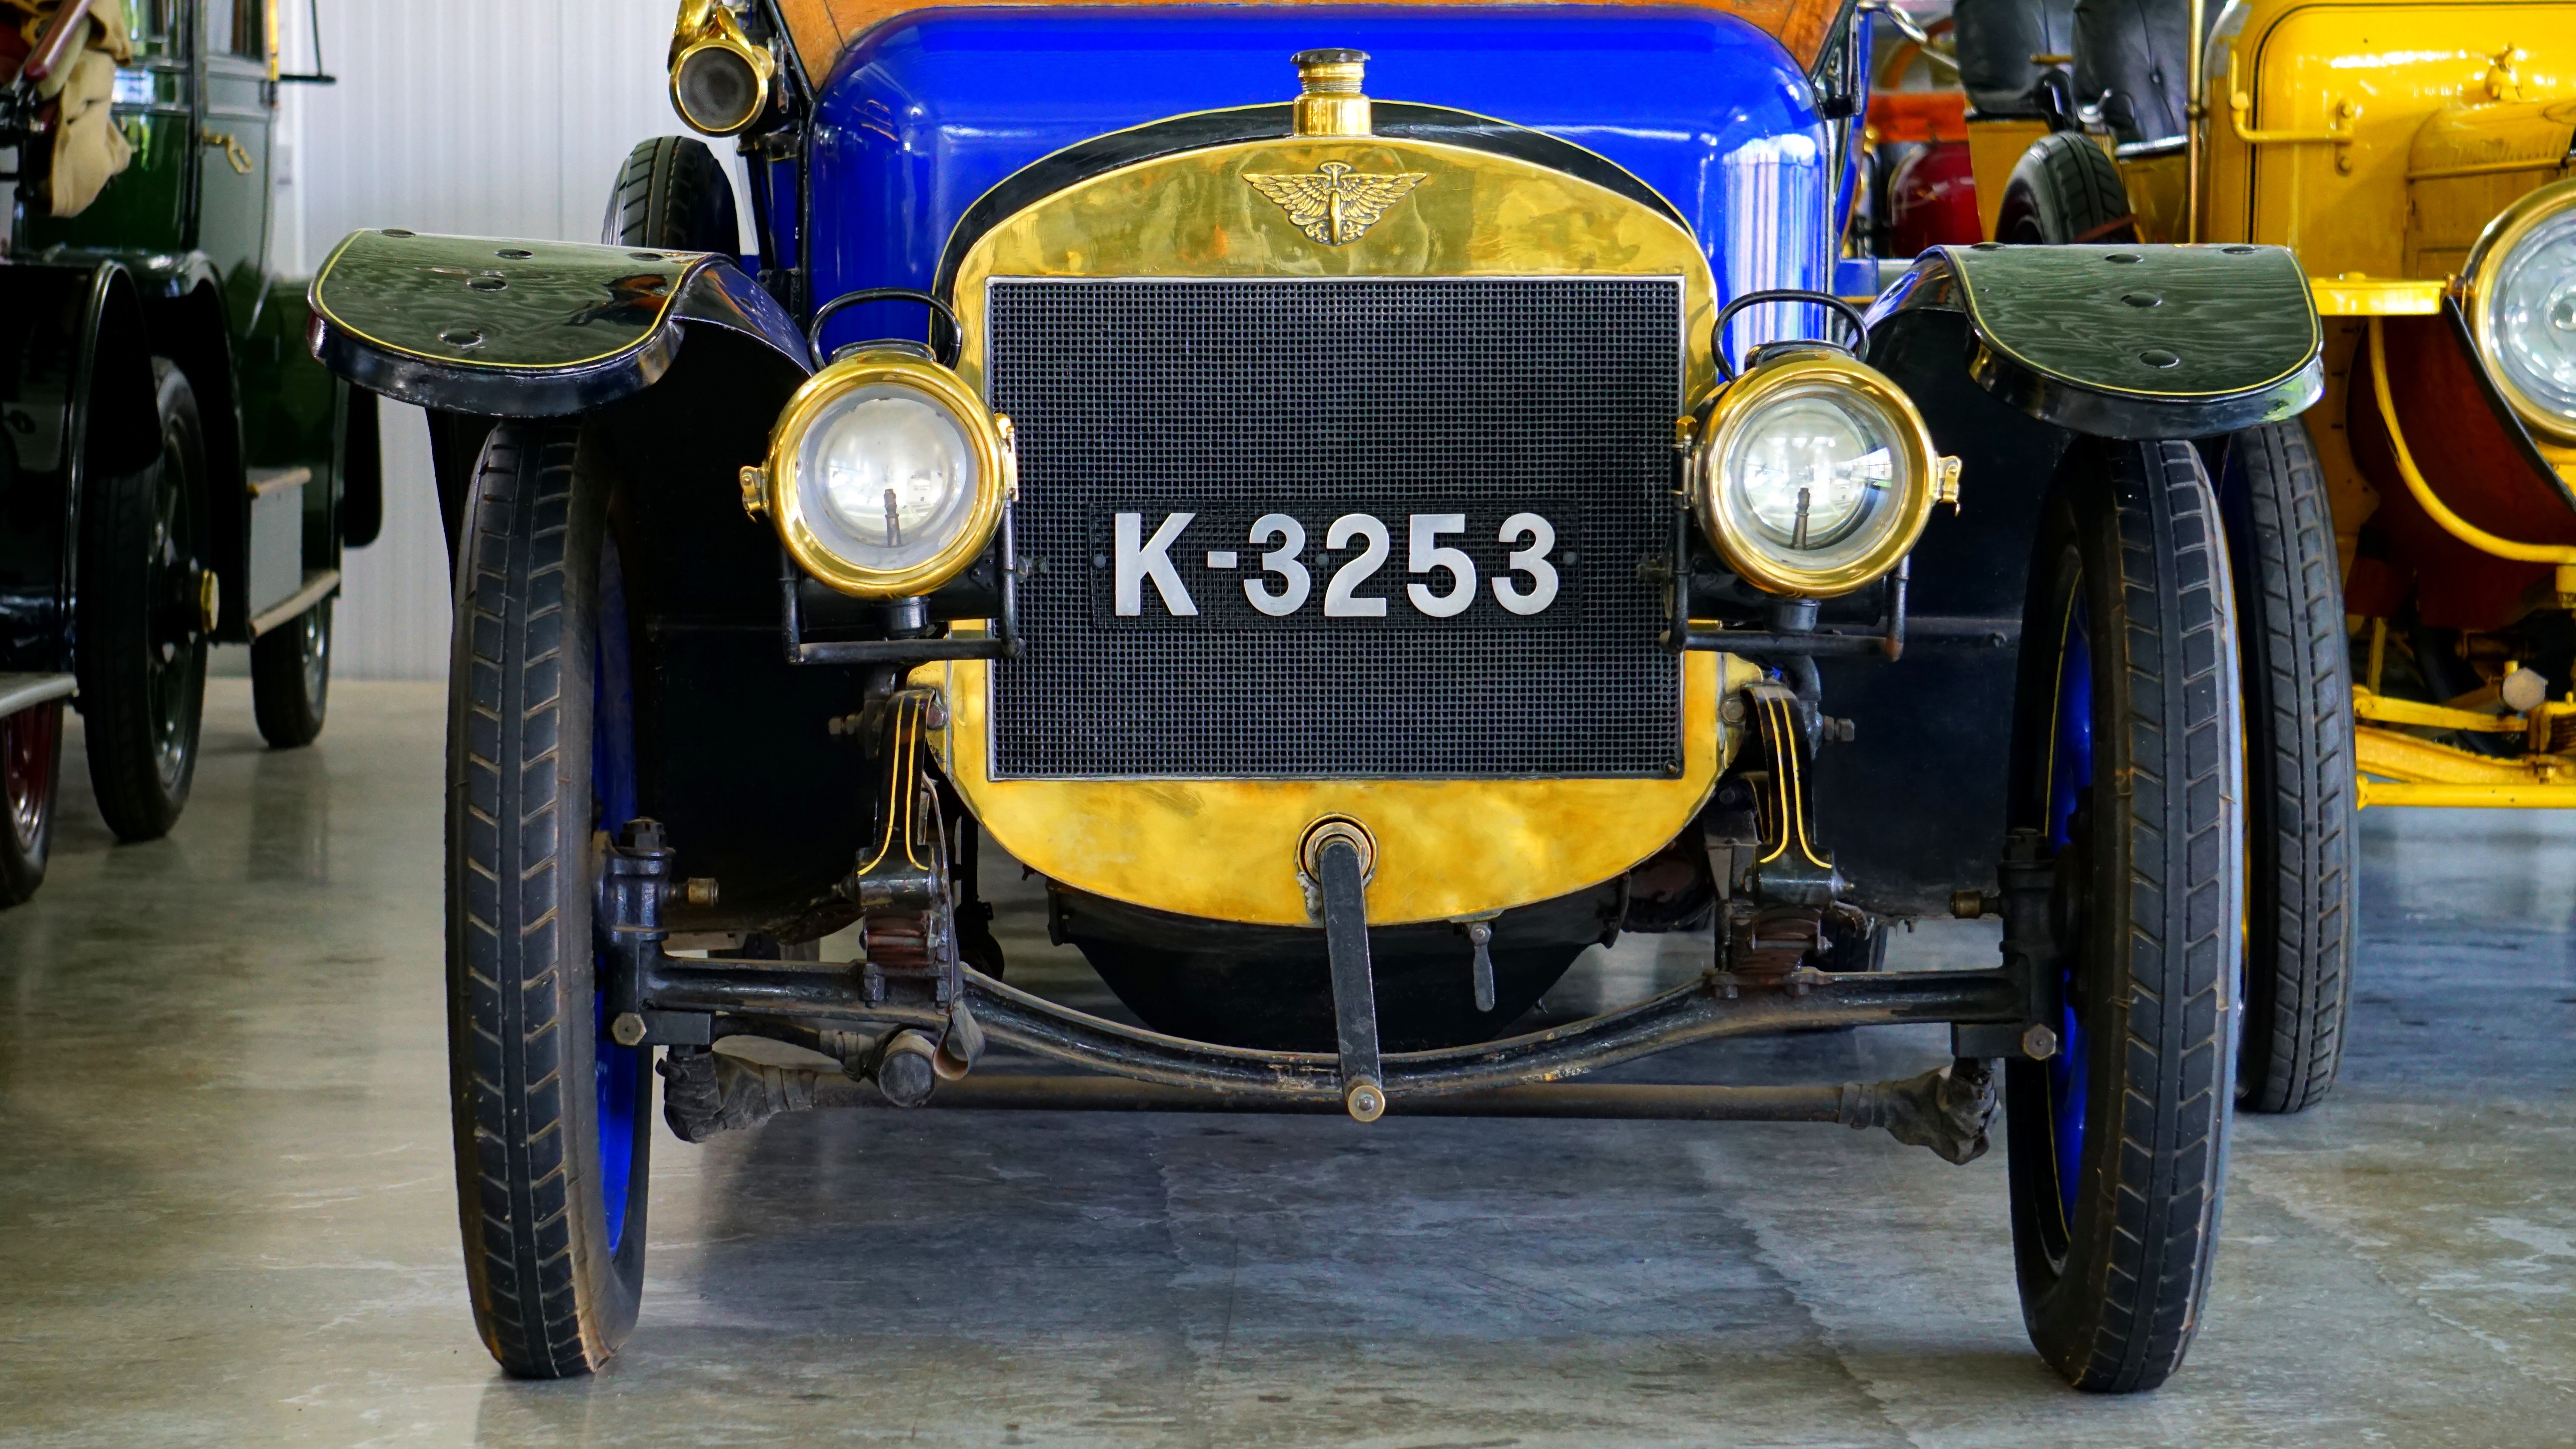
car, vintage, antique, automobile, retro, old, travel, transportation, transport, vehicle, metal, auto, machine, nostalgia, historic, automotive, motor vehicle, vintage car, race car, chrome, ford, motor, style, classic, shiny, metallic, vintage cars, old cars, classic cars, antique car, auto show, land vehicle, touring car, automobile make, luxury vehicle